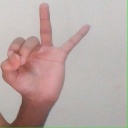
अक्षर: ण